Nghệ An province

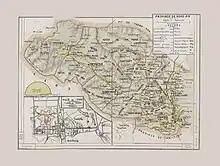
Map of Nghe An province in 1909

Nghệ An and Thanh Hoá were the bases of the Lê dynasty against the Mạc dynasty in the 1530s.